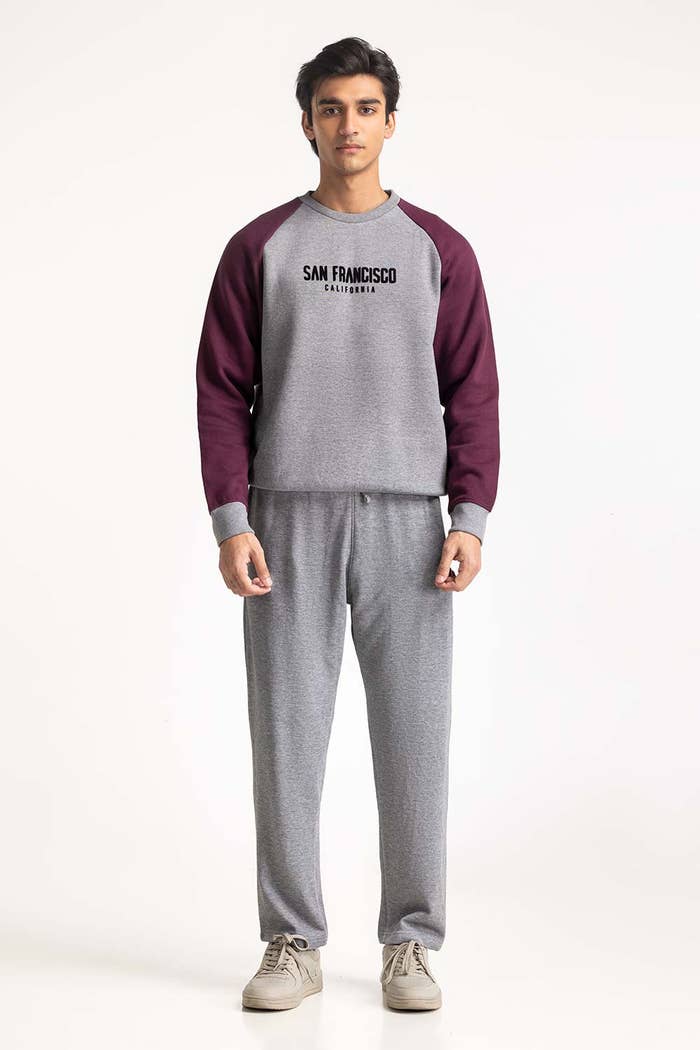
grey marl logo sweatshirt